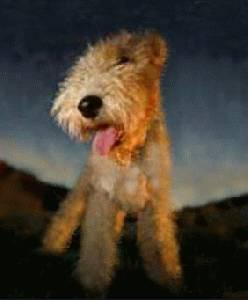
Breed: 226-n000057-wire_haired_fox_terrier